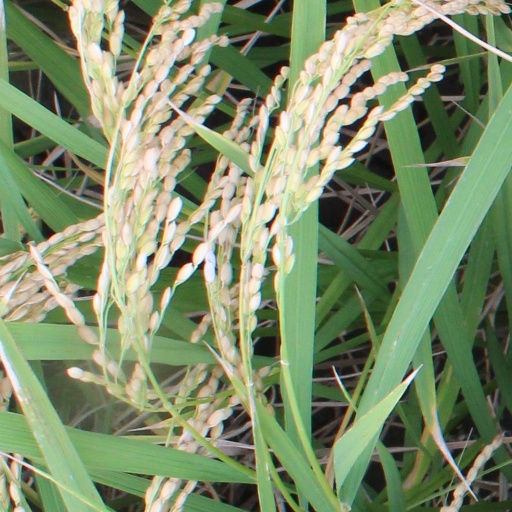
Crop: rice